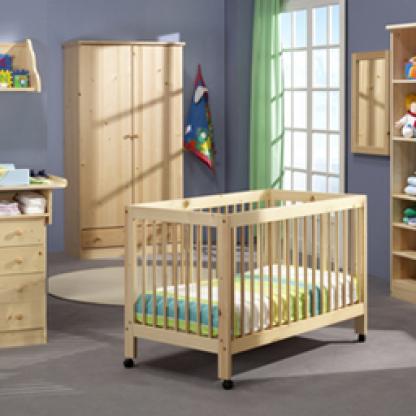
Scene: Indoor